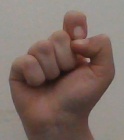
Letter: fa